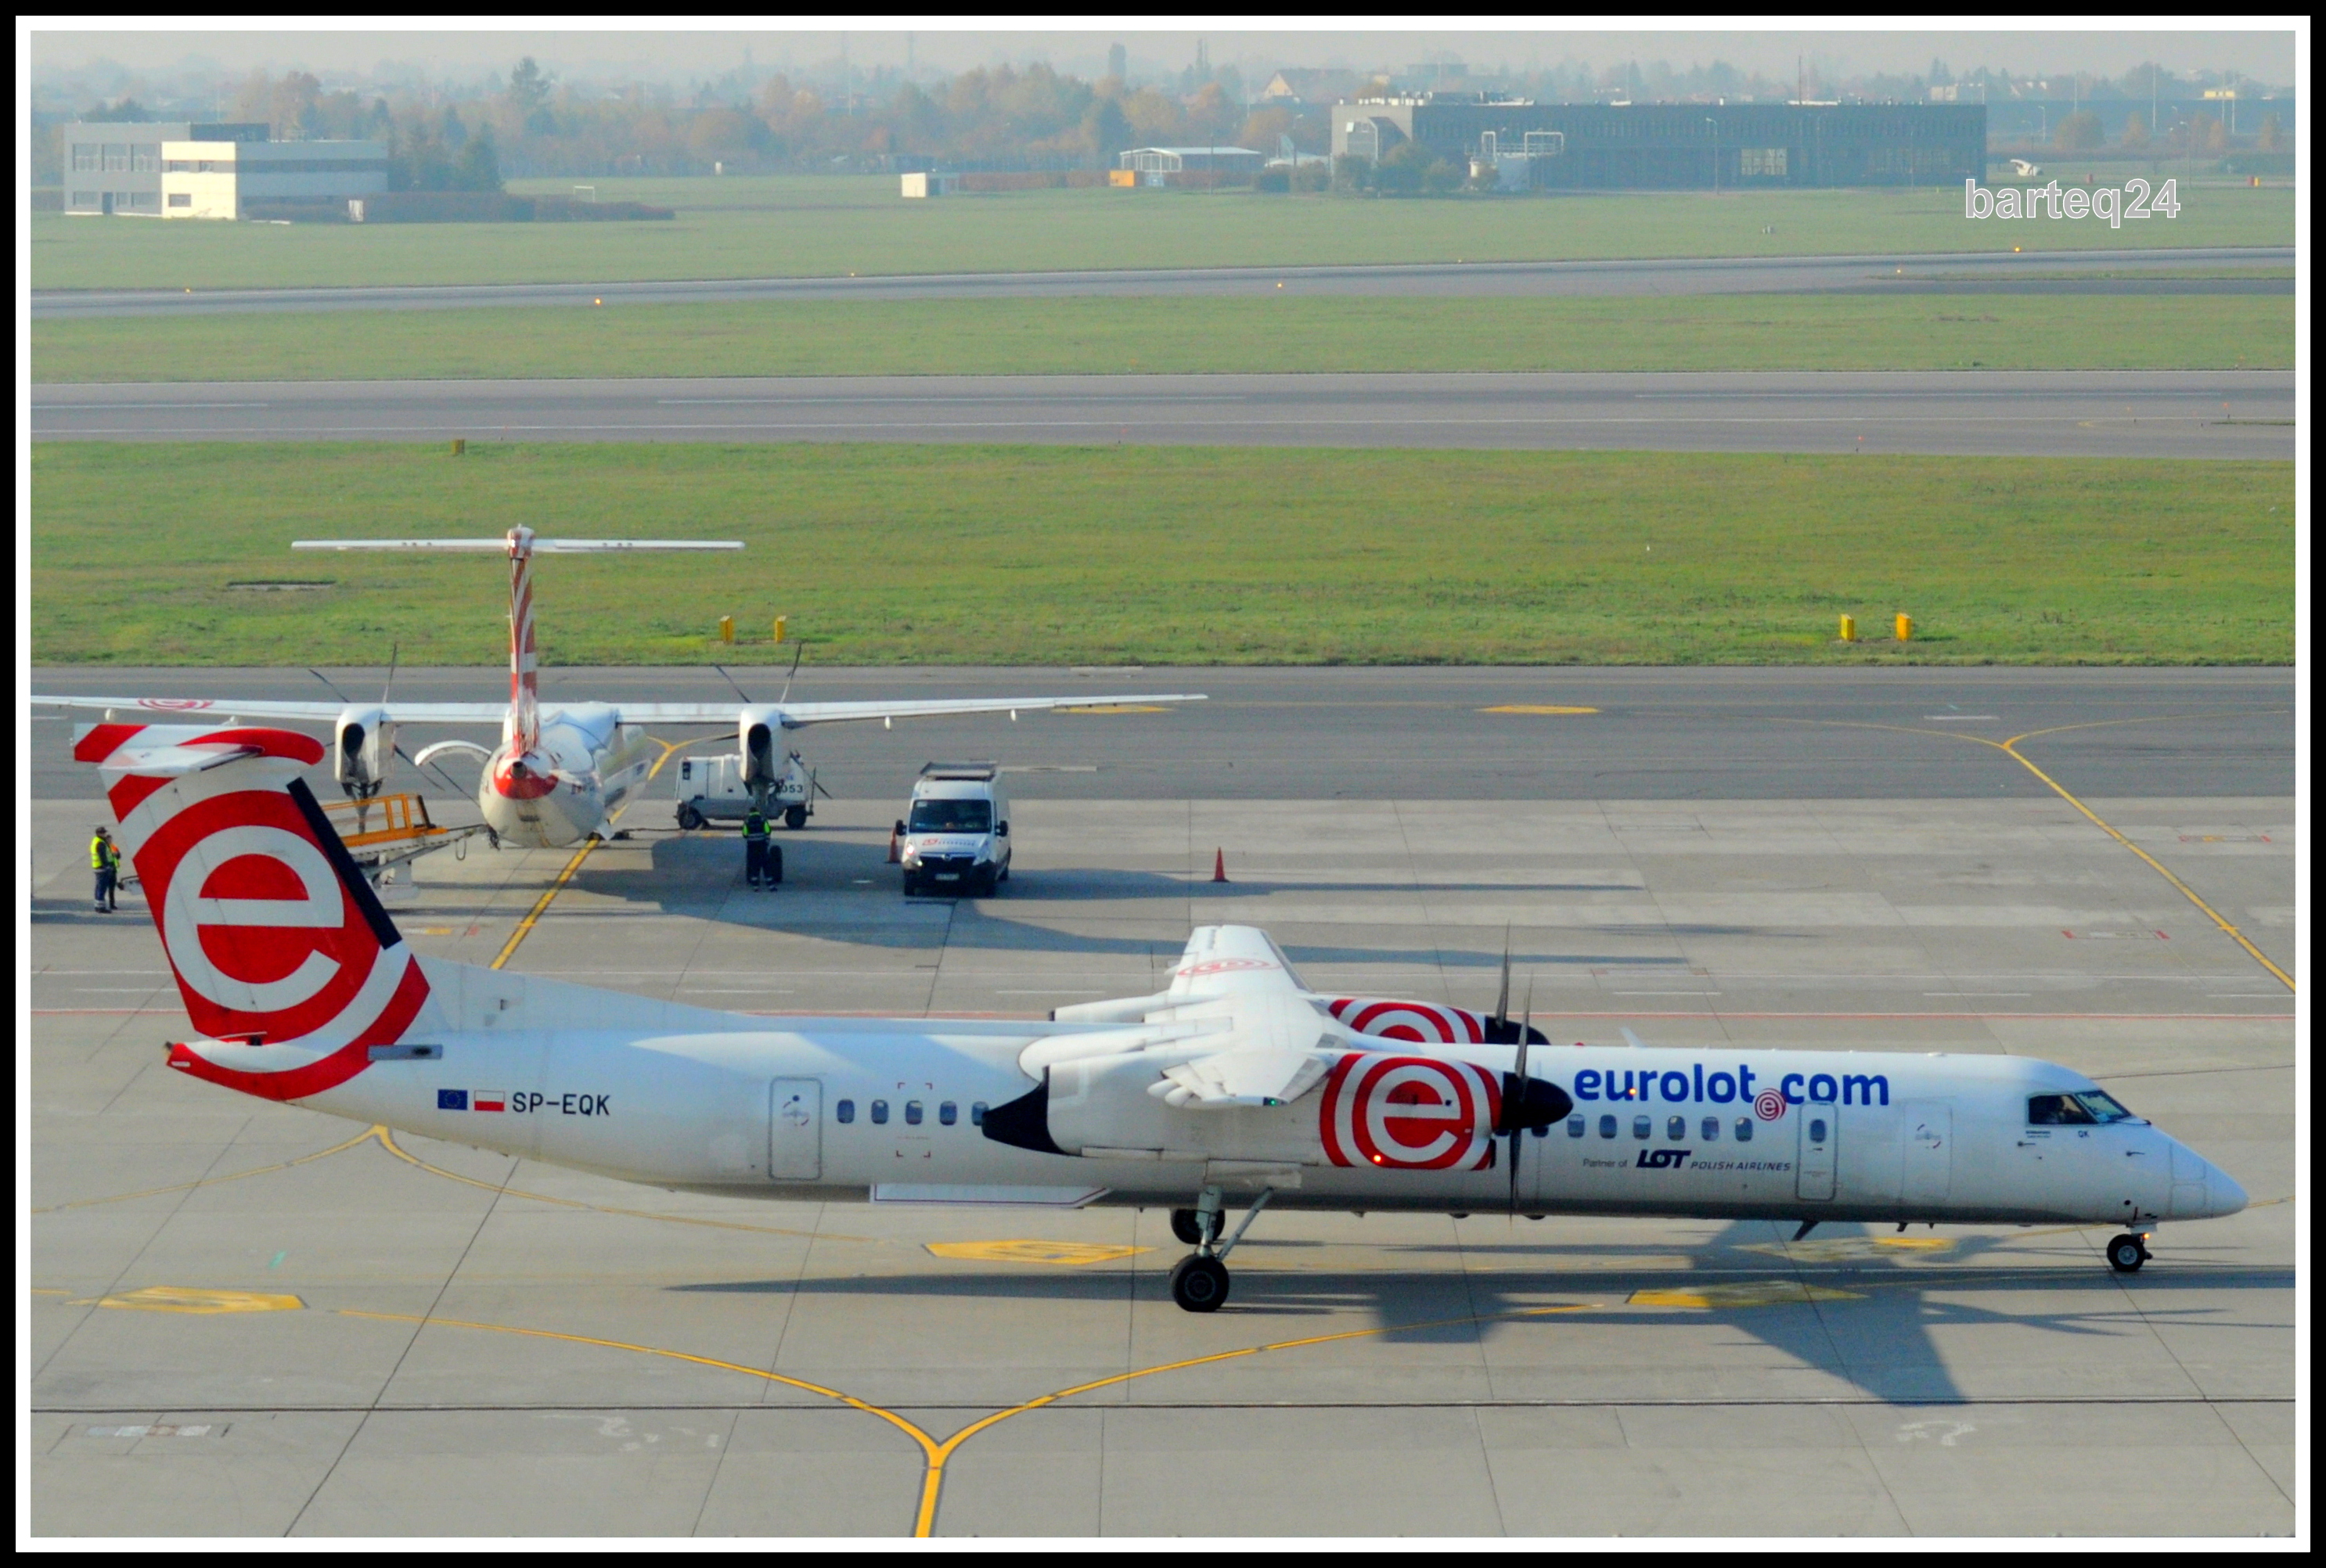
airplane, aircraft, europe, vehicle, airline, aviation, flight, airliner, poland, europa, lot, polska, warsaw, warszawa, boeing, takeoff, mazovia, mazowsze, epwa, lotniskochopina, chopinairport, dash8, eurolot, dehaviland, dhc8402q, speqk, cn4443, air force, jet aircraft, boeing 777, boeing 767, atmosphere of earth, wide body aircraft, narrow body aircraft, aircraft engine, mcdonnell douglas dc 9